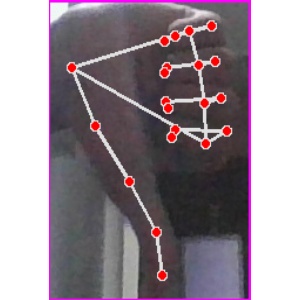
अक्षर: फ